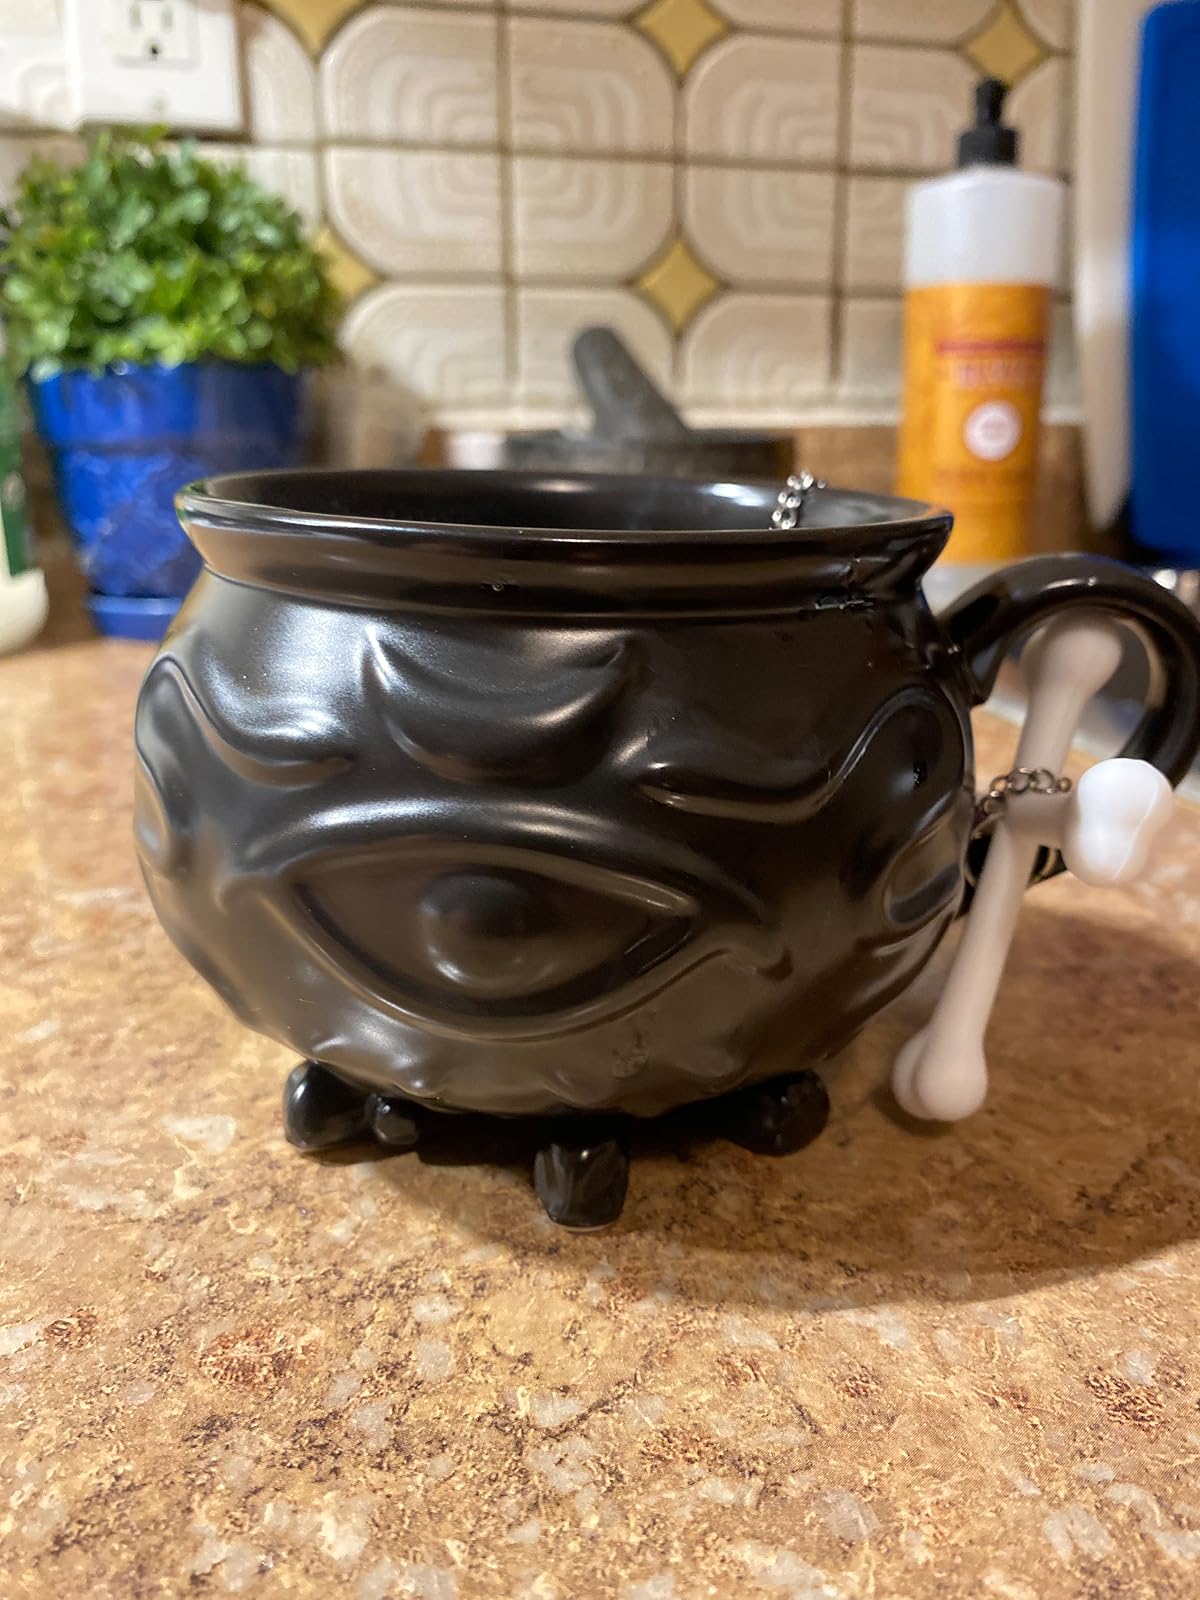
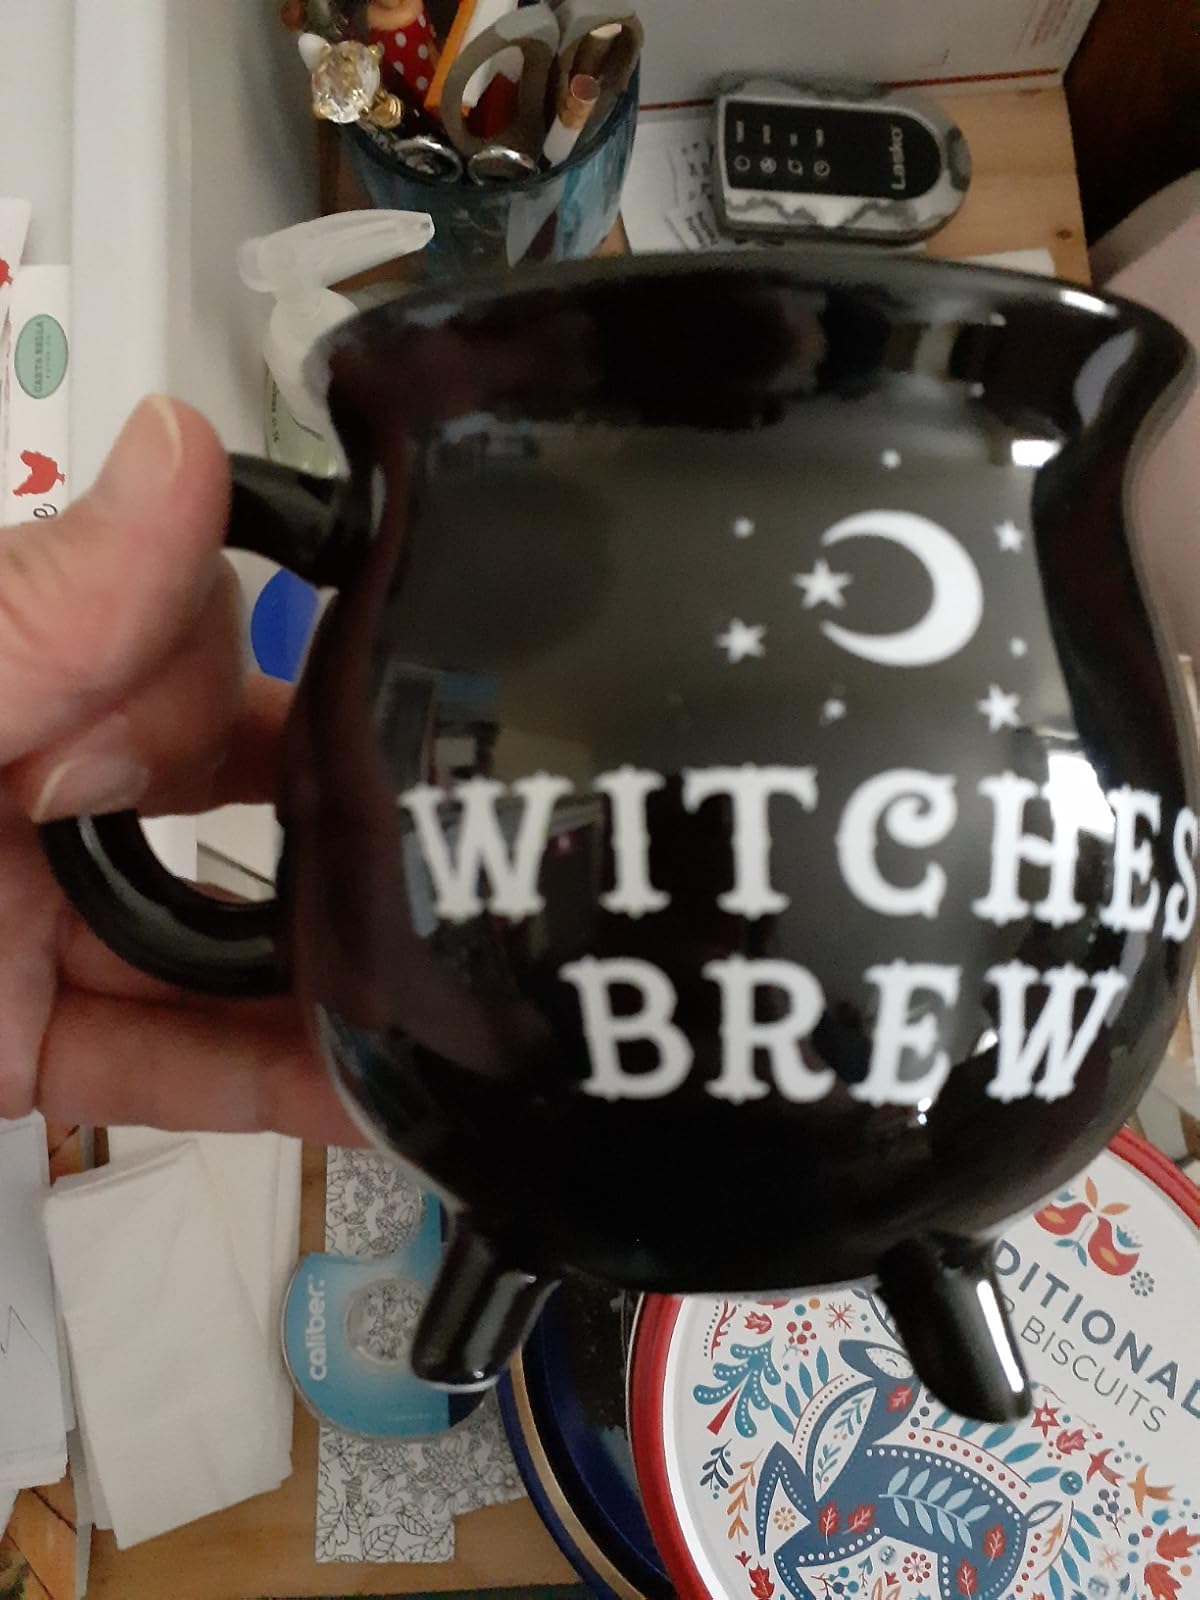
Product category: items_mug
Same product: no